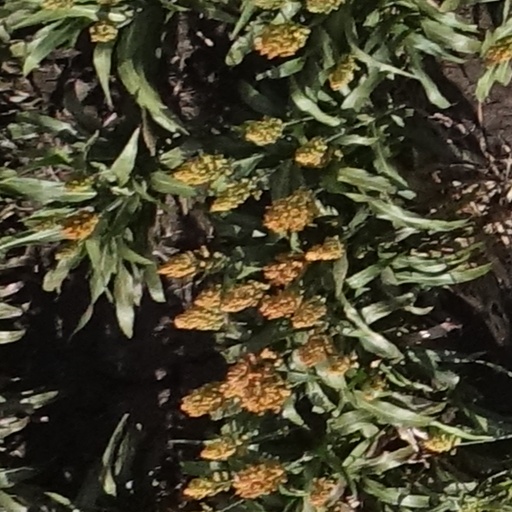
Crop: sorghum